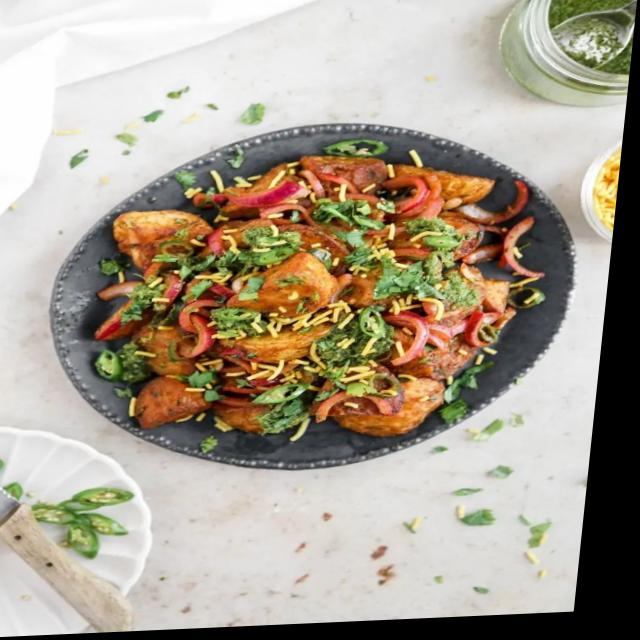
Dish: aloo_masala